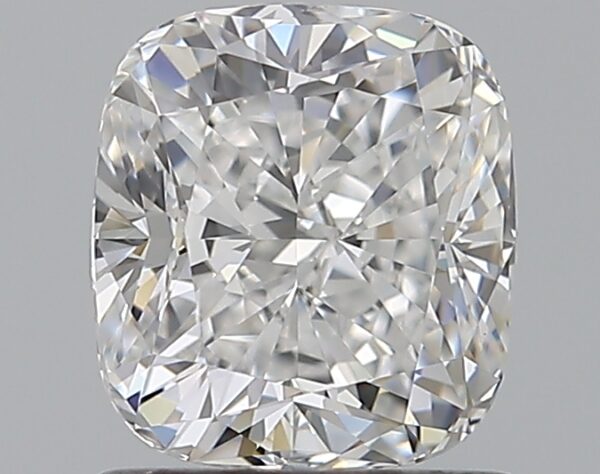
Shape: cushion
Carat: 1.2
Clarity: VS1
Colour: D
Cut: EX
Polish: EX
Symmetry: EX
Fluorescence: F
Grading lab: GIA
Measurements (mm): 6.31 x 5.75 x 4